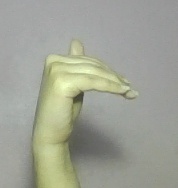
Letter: khaa